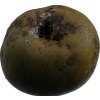
Label: pear